Imprecise Dirichlet process

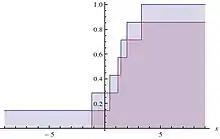
Lower (red) and Upper (blue) cumulative distribution for the observations {−1.17, 0.44, 1.17, 3.28, 1.44, 1.98}

Since the value of formula_3 determines how quickly lower and upper posterior expectations converge at the